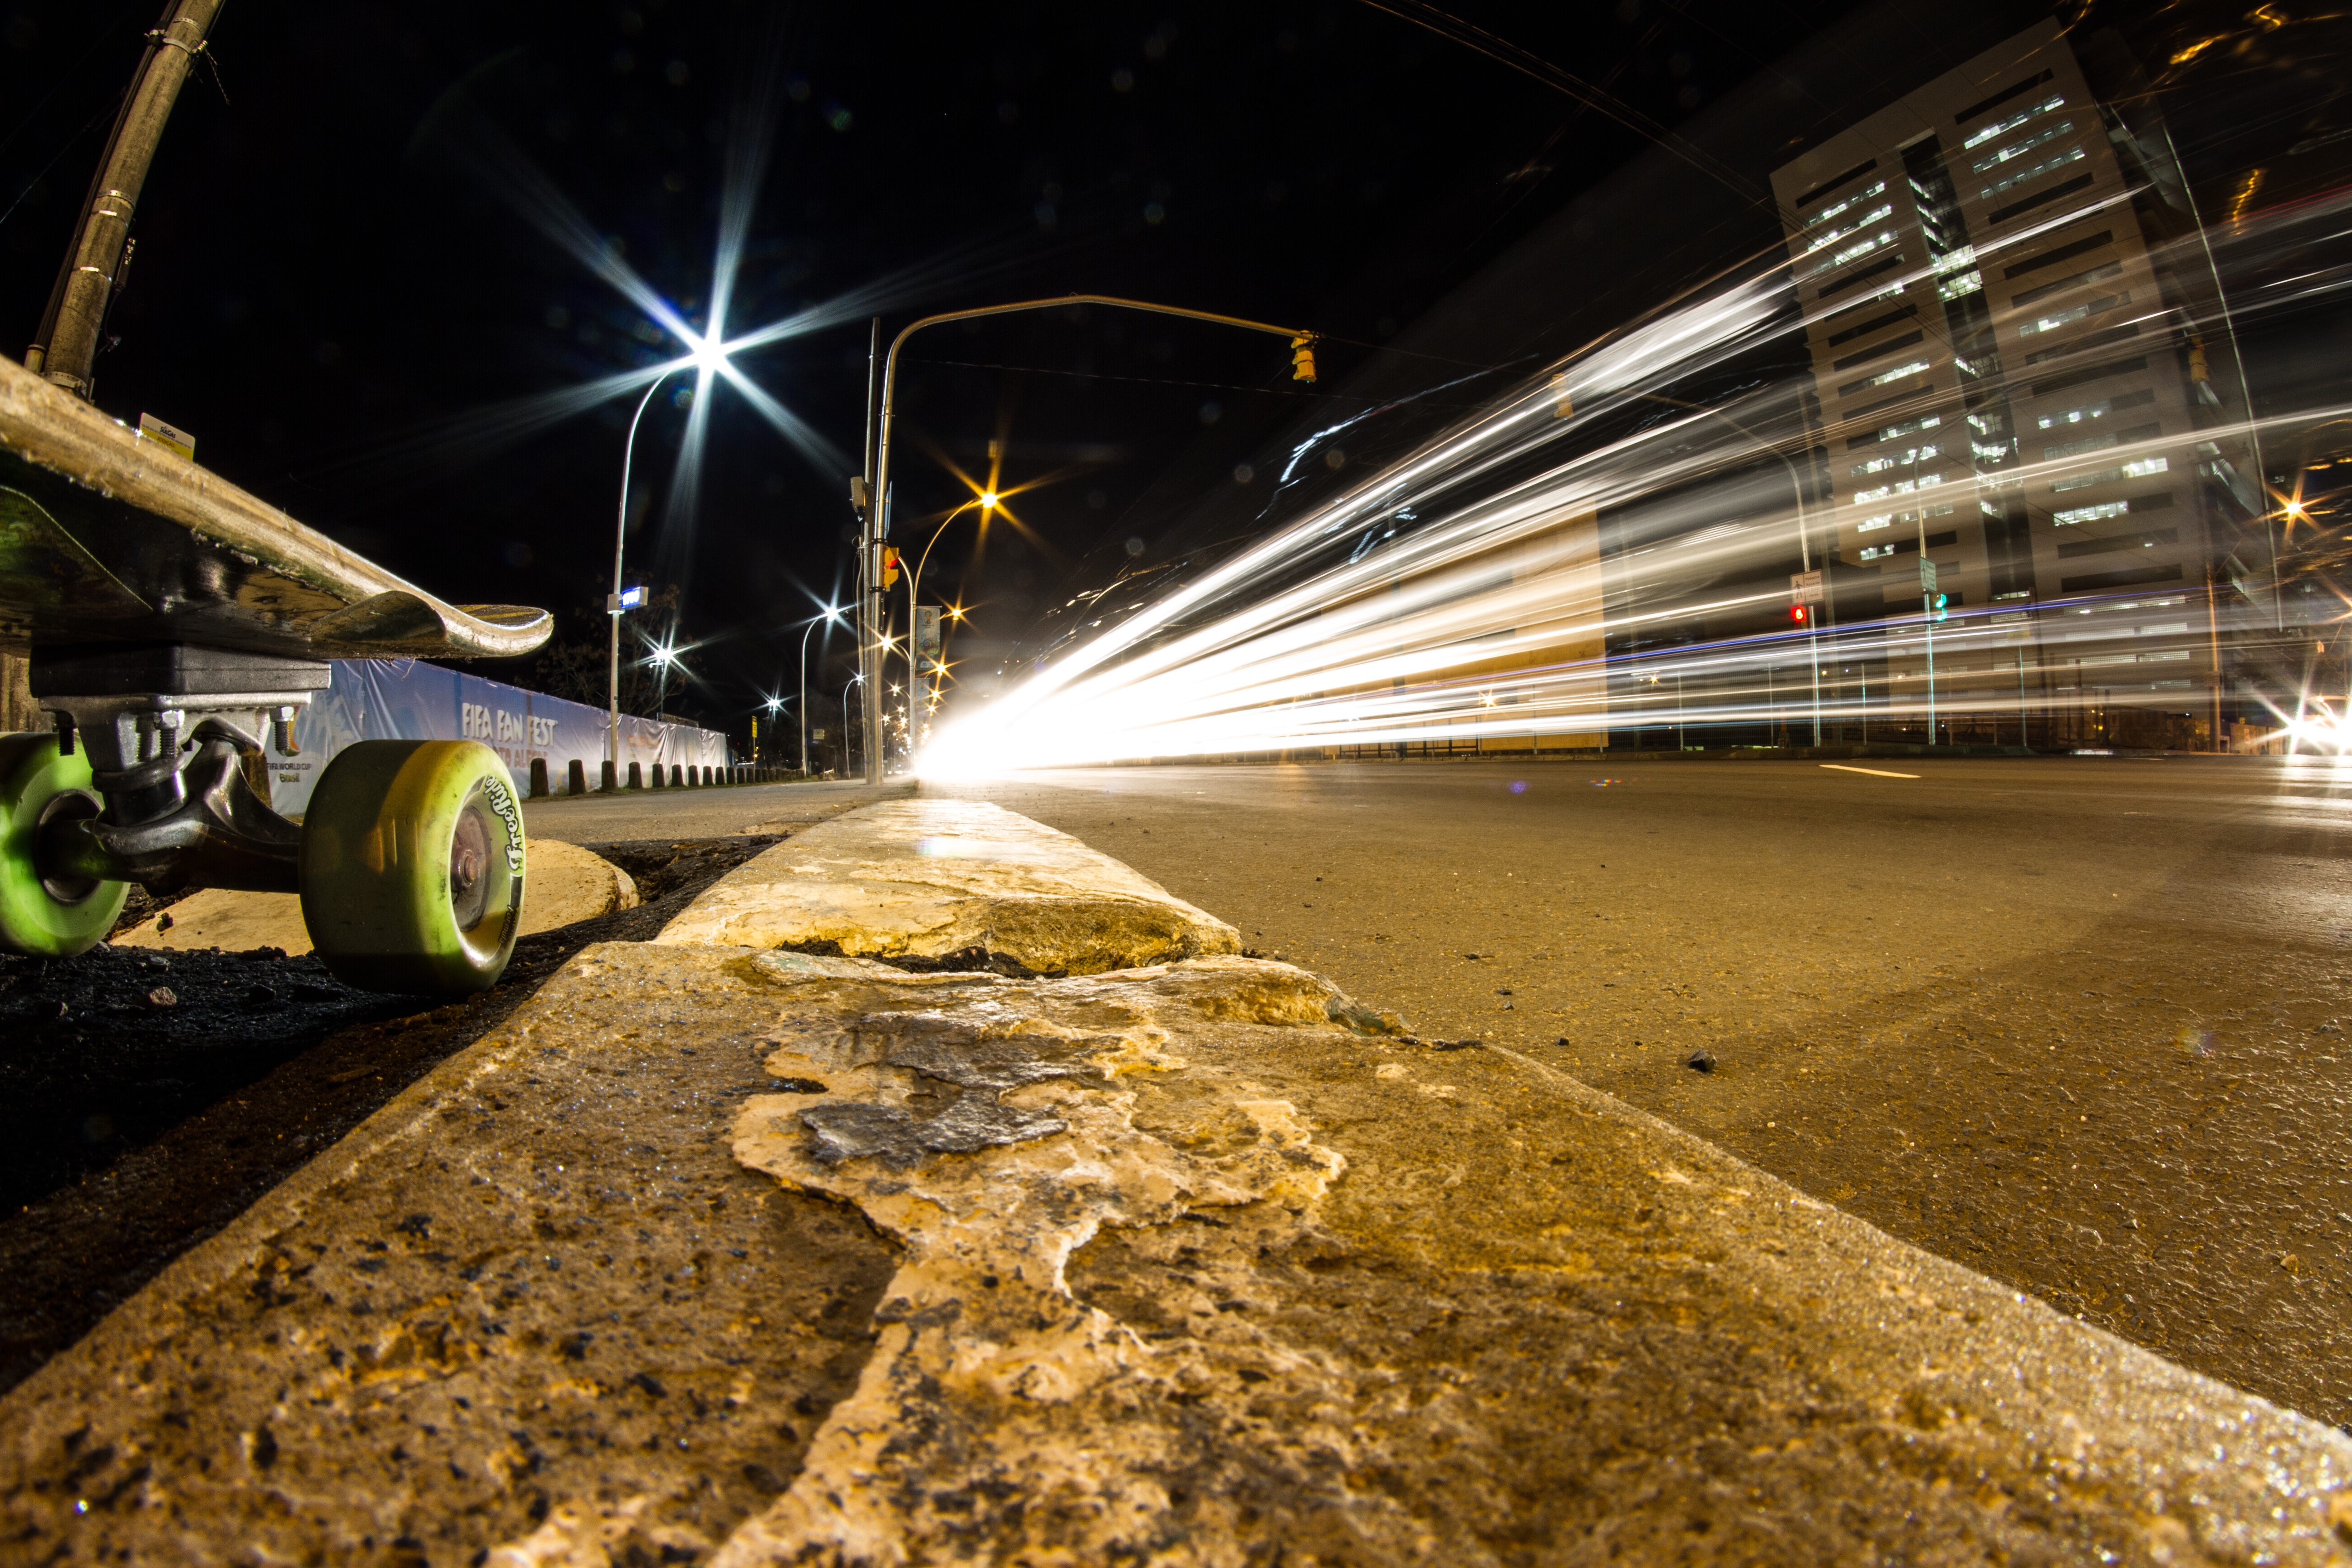
light, road, night, tunnel, asphalt, transport, lane, infrastructure, urban area